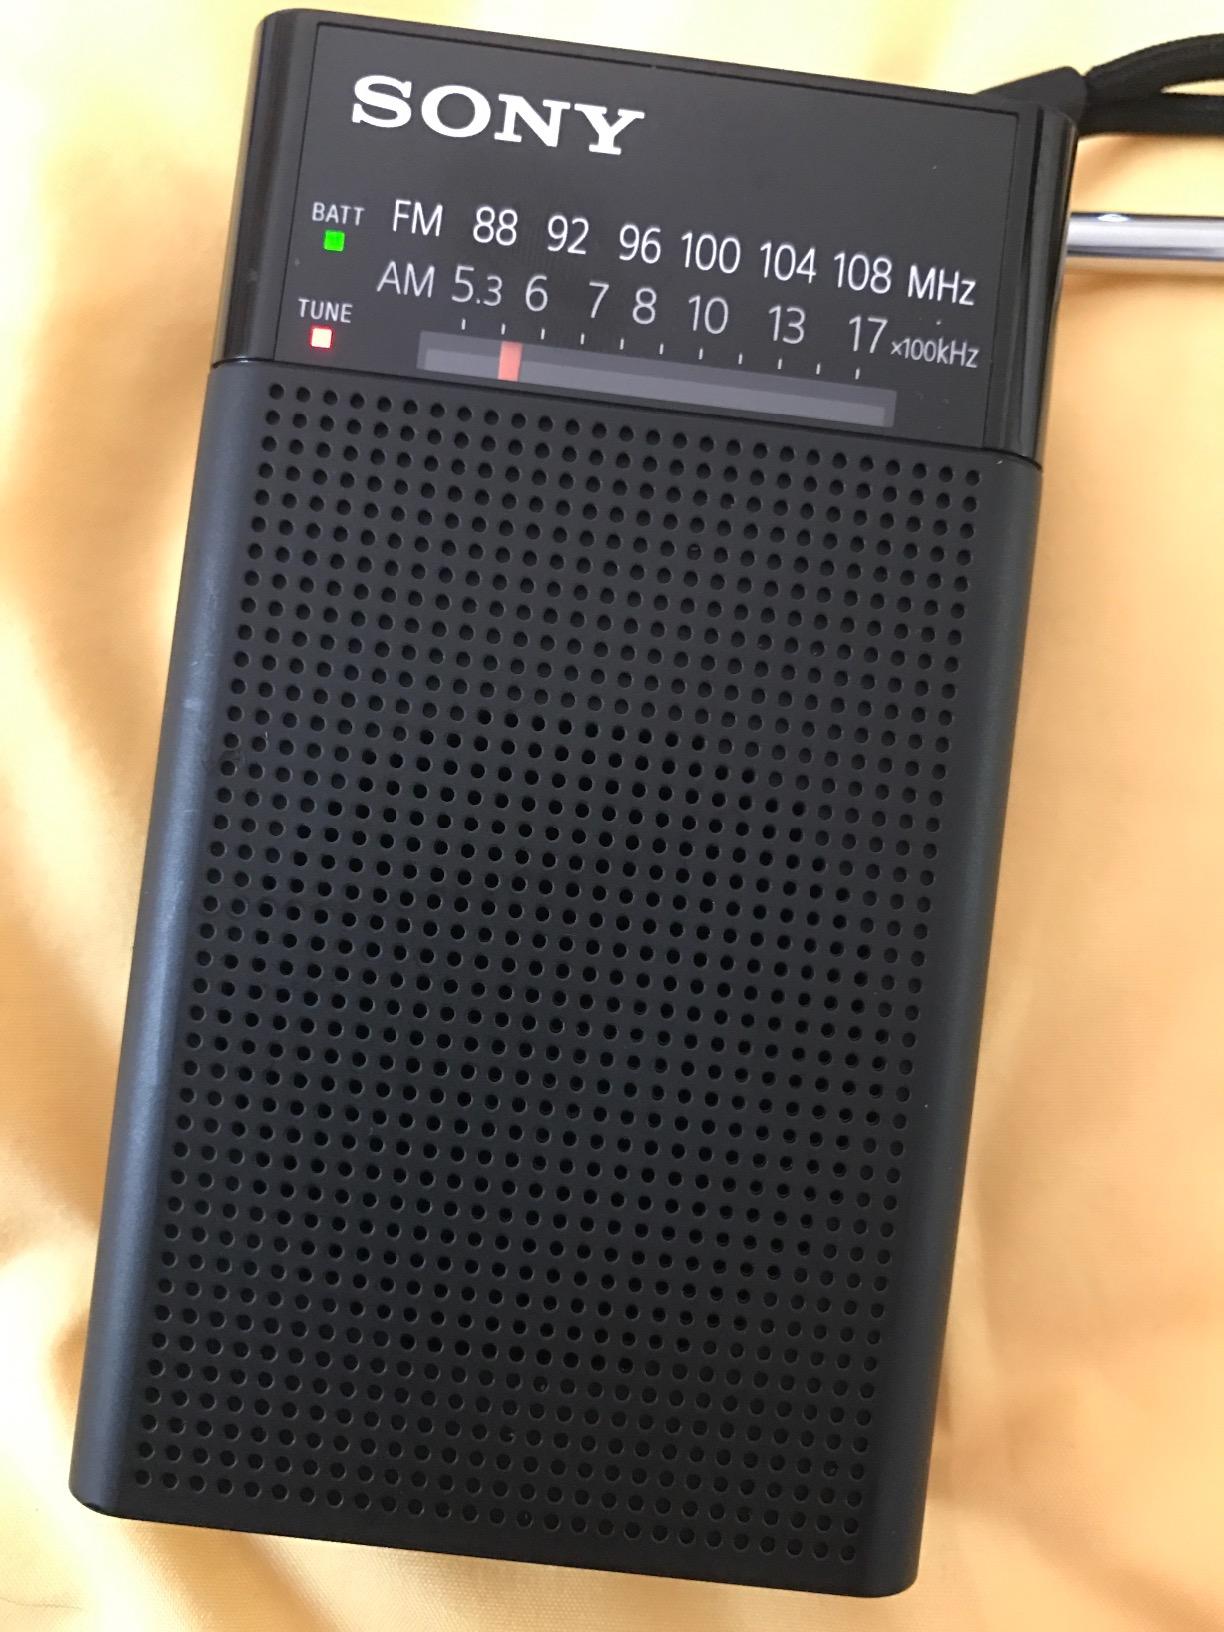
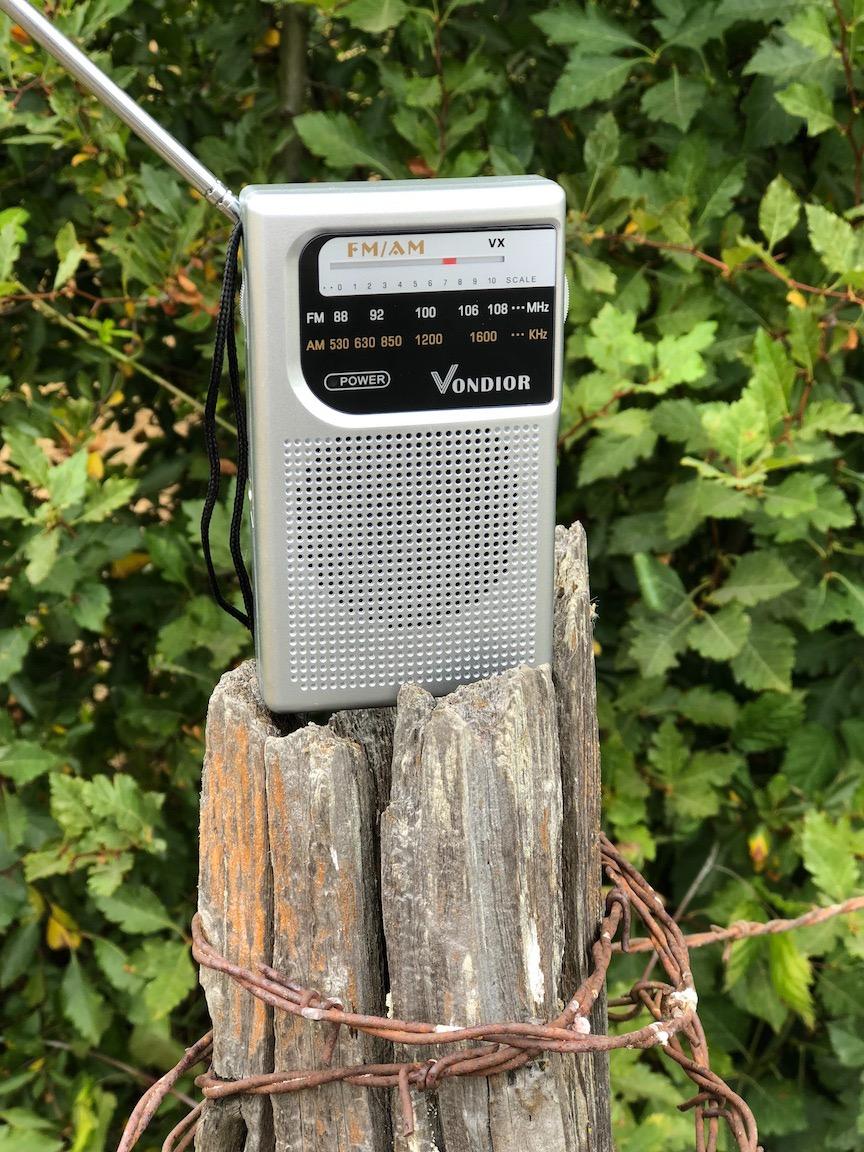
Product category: radio
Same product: no